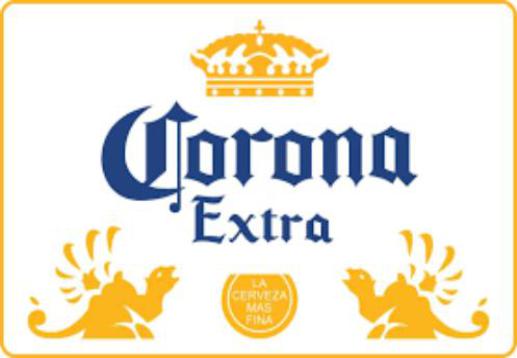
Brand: la corona
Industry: Others